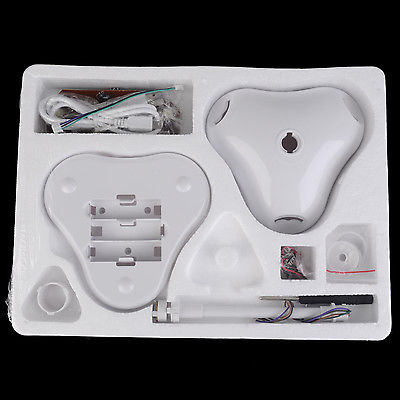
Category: lamp